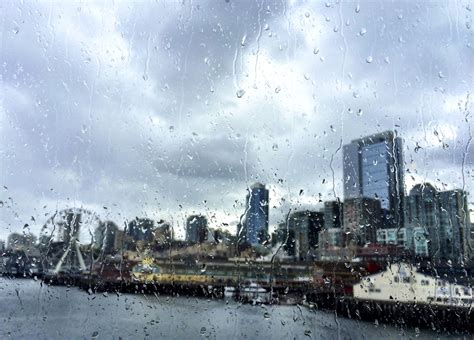
Weather: rain or strom